Azawad

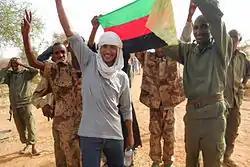
Azawad separatists, December 2012

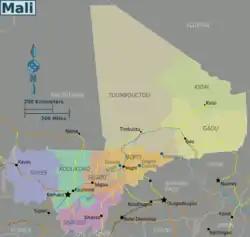
The MNLA declared that Azawad consisted of the regions of Gao, Kidal, and Timbuktu, as well as the north-east half of the Mopti Region.

The National Movement for the Liberation of Azawad (MNLA) declared Northern Mali an independent state that they named Azawad on 6 April 2012 and pledged to draft a constitution establishing it as a democracy. Their statement acknowledged the United Nations charter and said the new state would uphold its principles.